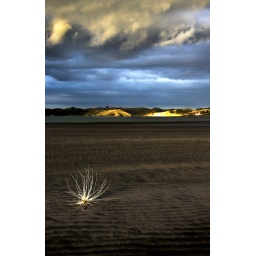
At Raglan beach in the evening, heading back with clear skies to the west but gathering clouds to the North.